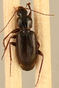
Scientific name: Calathus advena
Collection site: Rocky Mountains NEON (RMNP), plot RMNP_014